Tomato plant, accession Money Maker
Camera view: vertical (180 deg); turntable rotation: 180 degrees
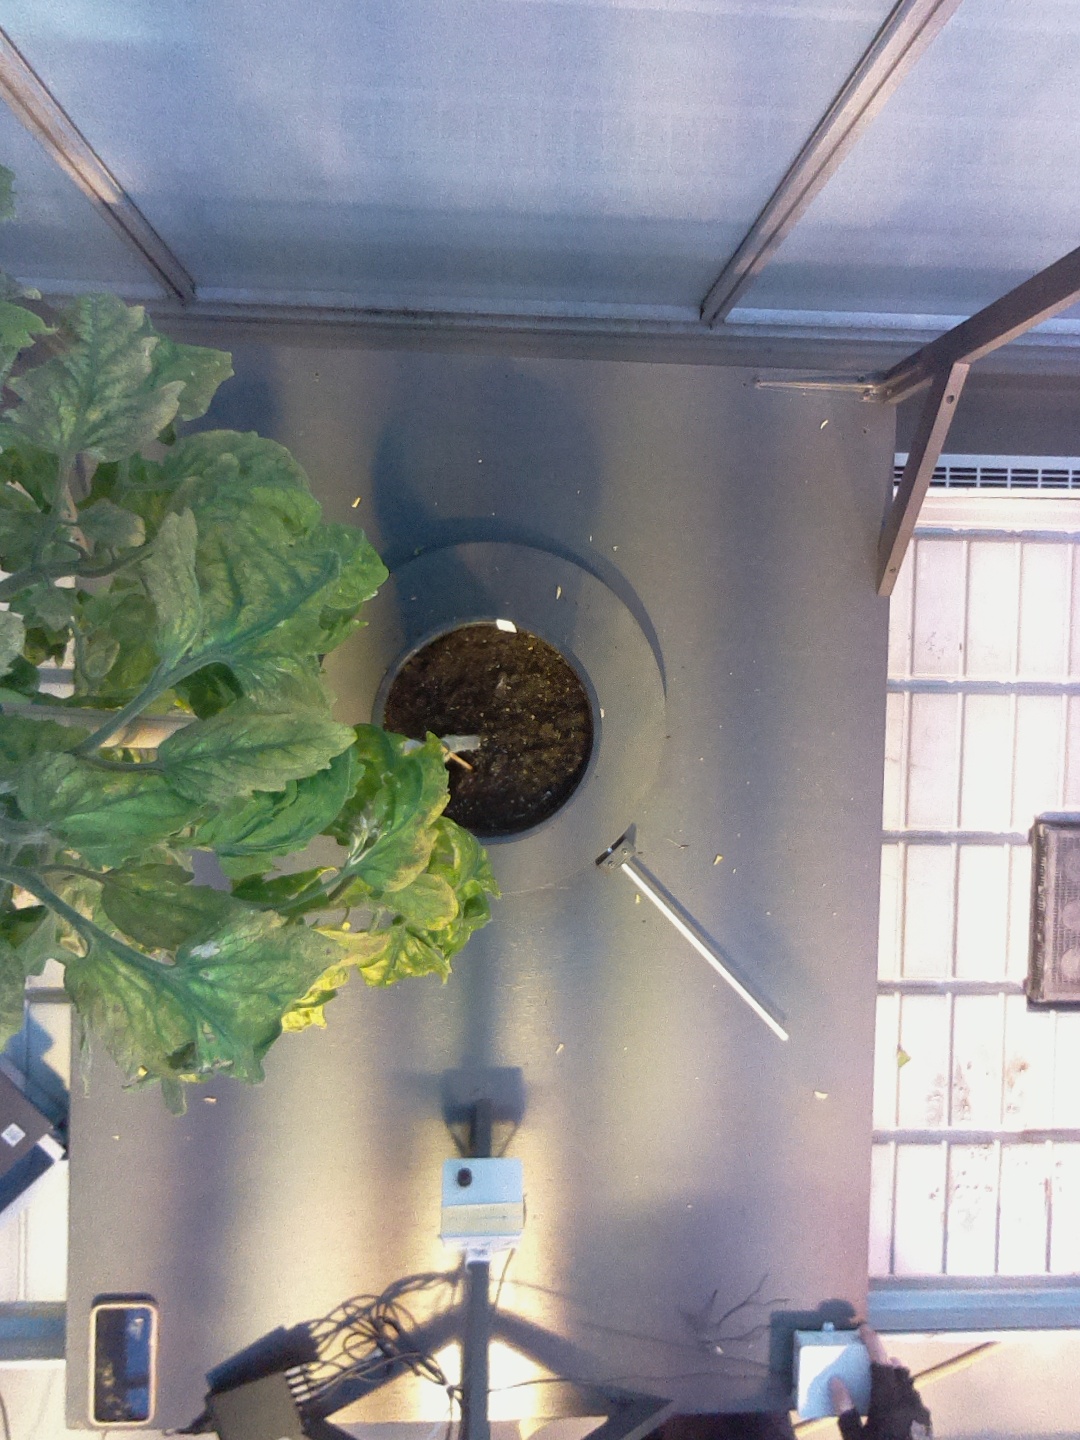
BBCH growth stage 79: 90% -100% of final fruit size